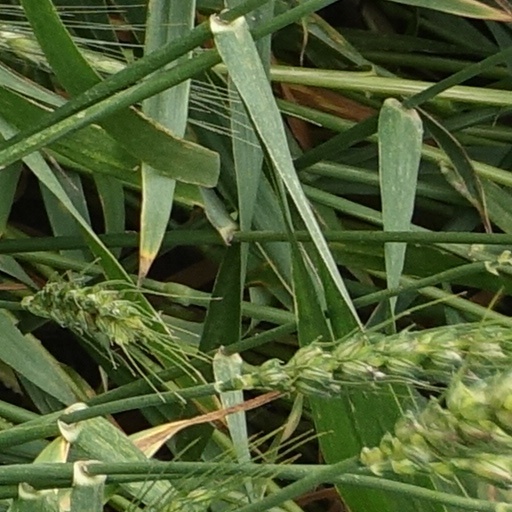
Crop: wheat